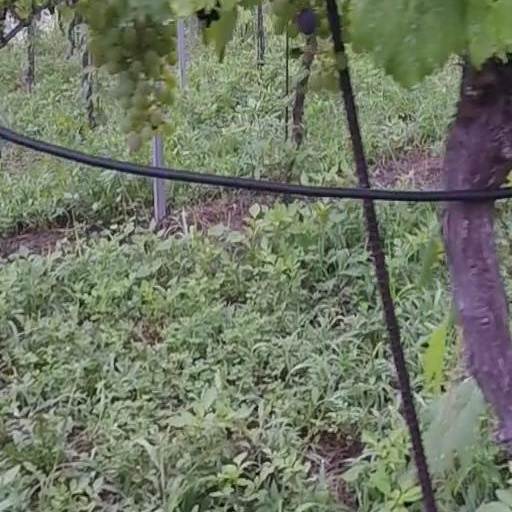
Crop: grape